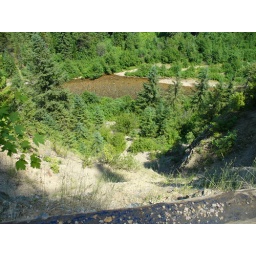
clear water down there looking over bank near end of trail